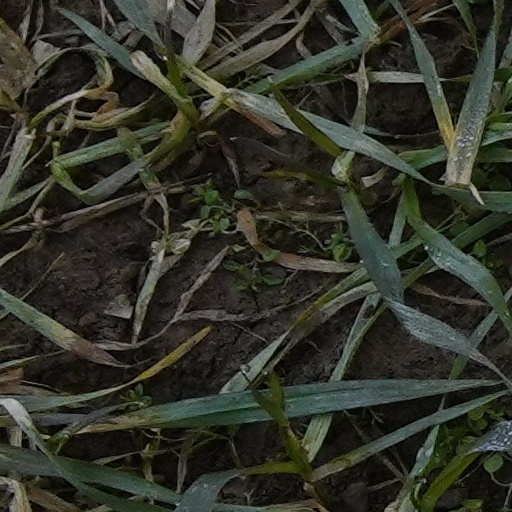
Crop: wheat